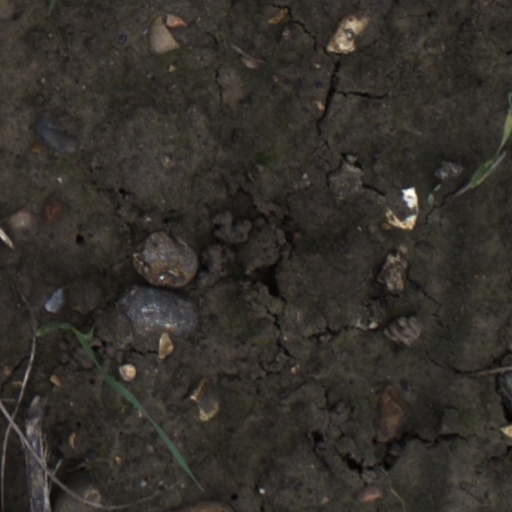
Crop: wheat